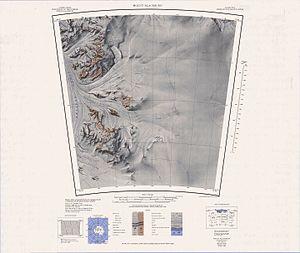
La chaîne La Gorce est un massif montagneux de la chaîne de la Reine-Maud, dans la chaîne Transantarctique, en Antarctique. Son point culminant est le mont Paine à 3 330 mètres d'altitude. Elle se situe à l'est du glacier Scott.